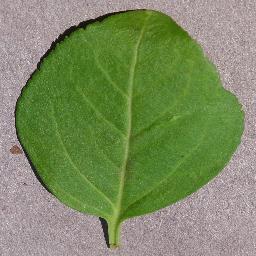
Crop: cherry
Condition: (including_sour)_healthy